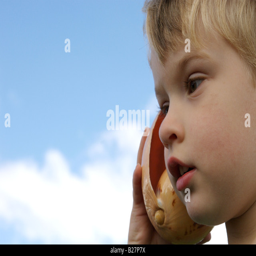
boy holding a seashell to his ear